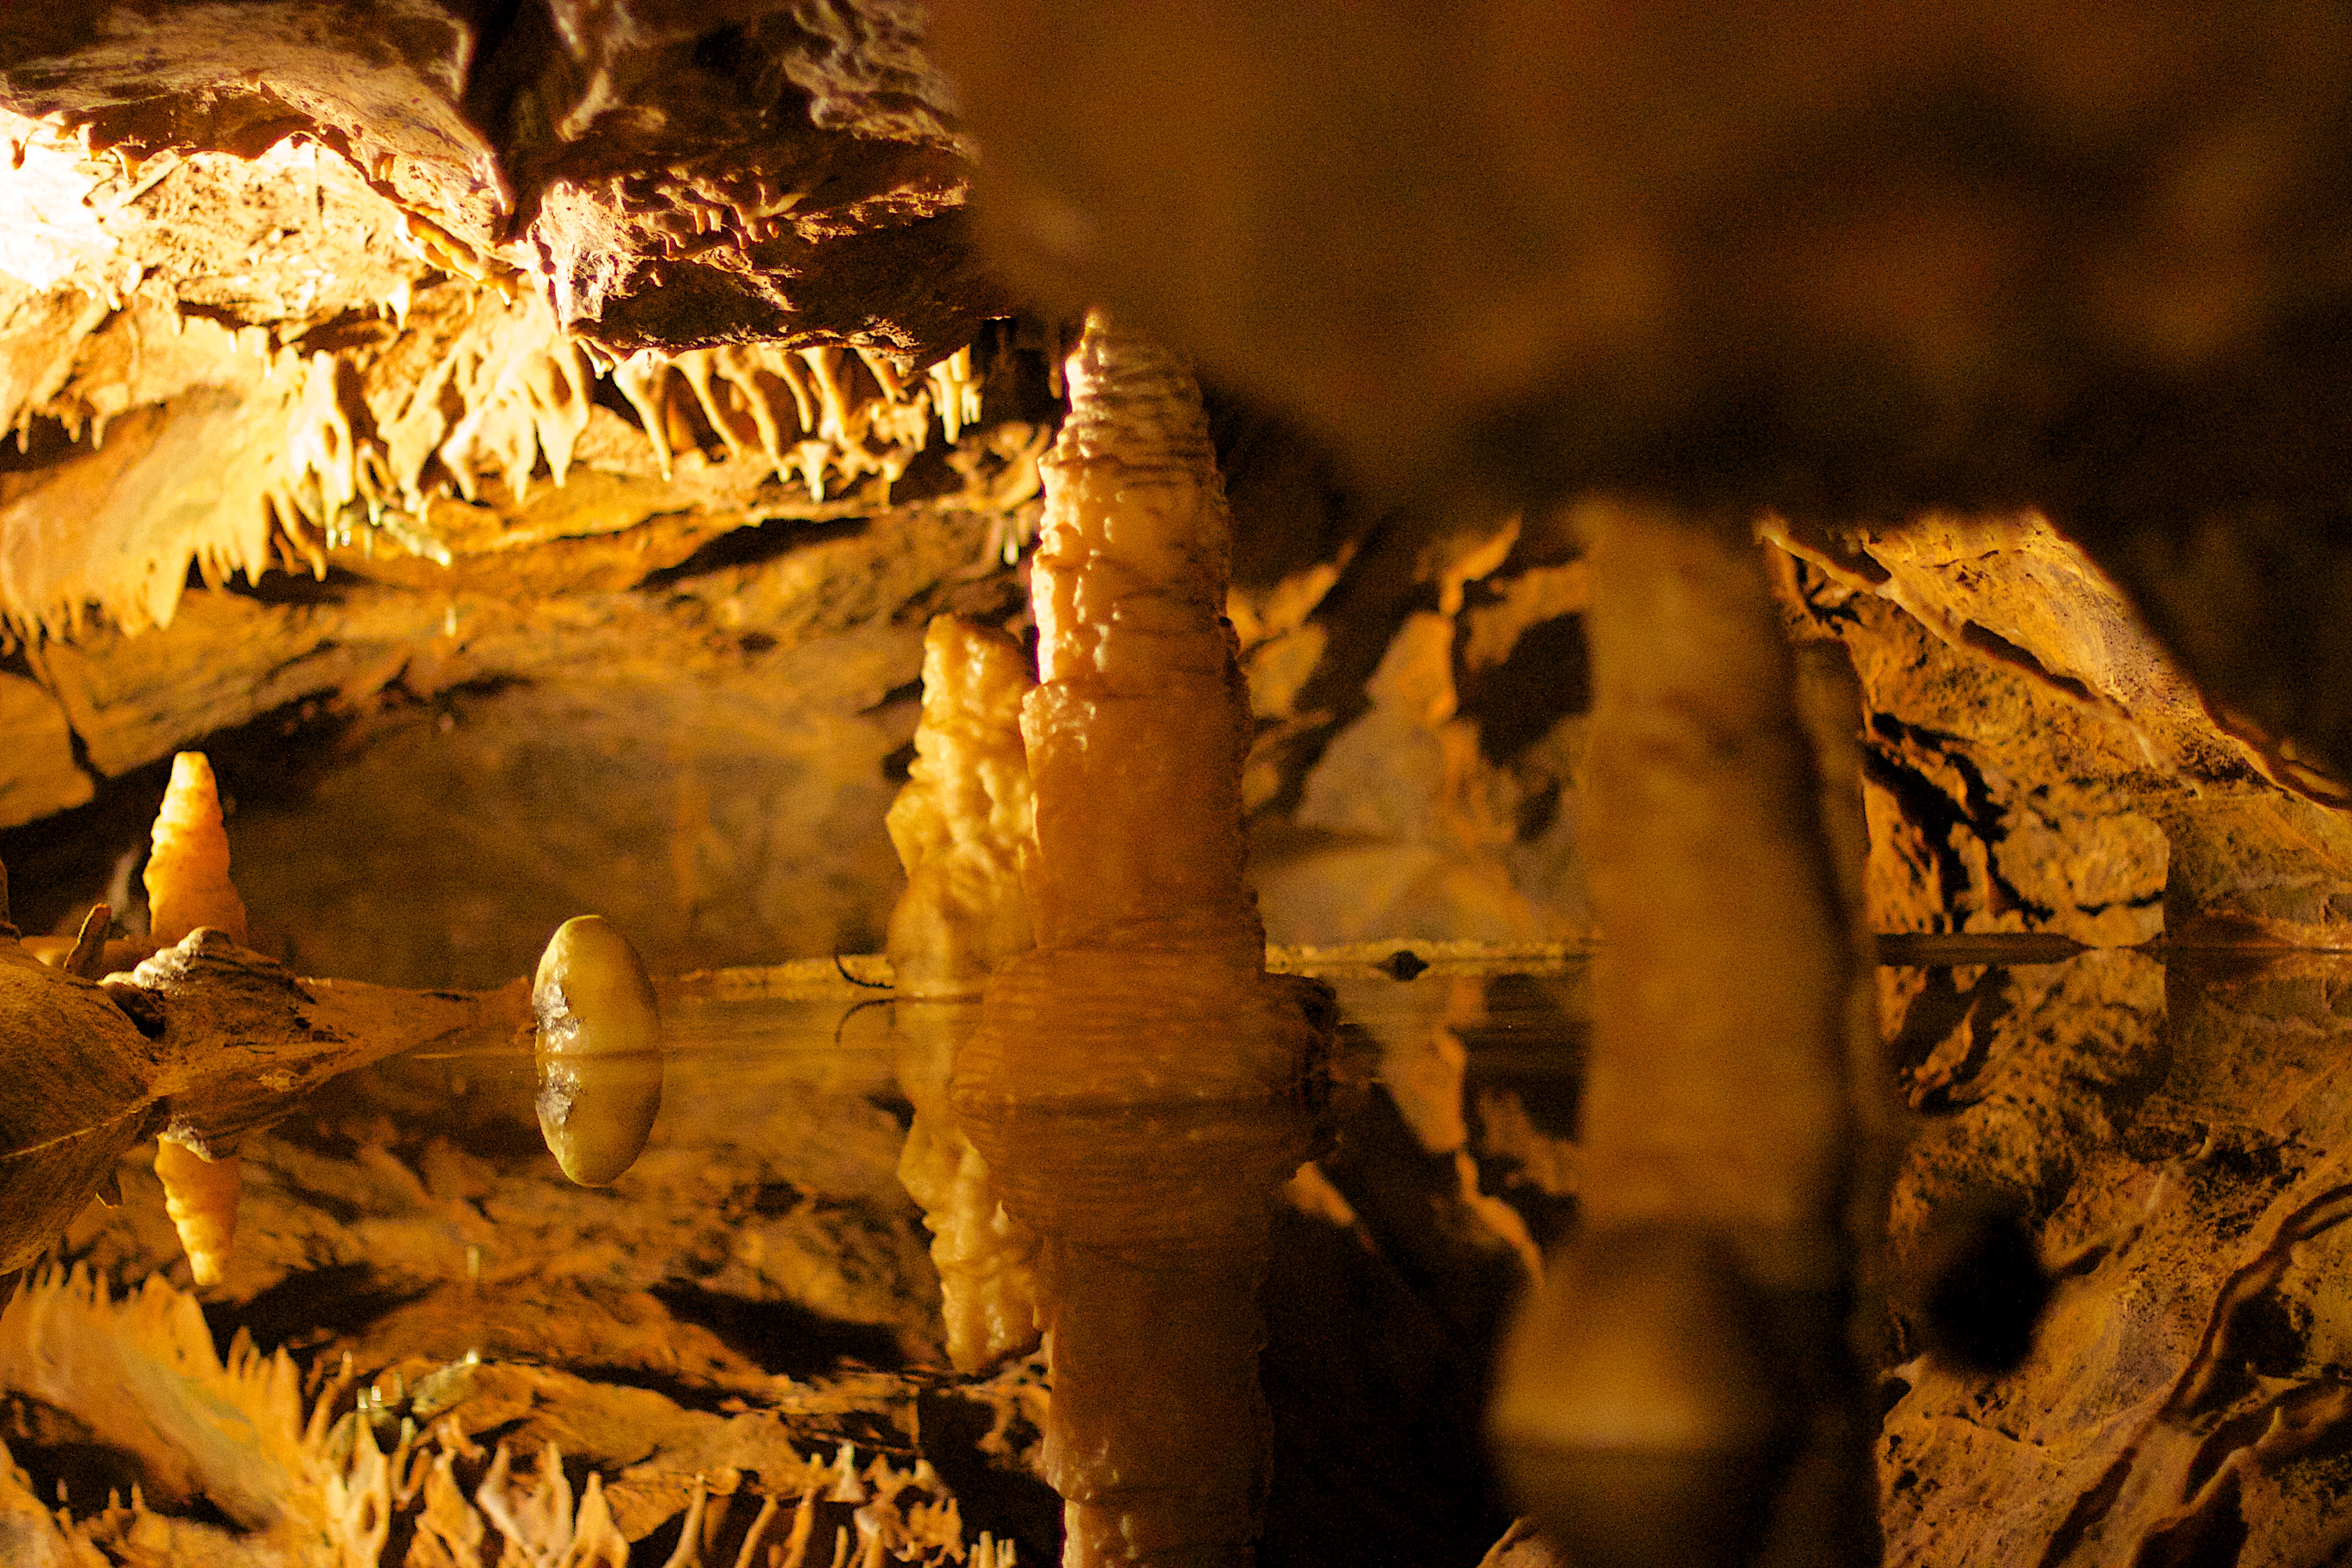
formation, cave, wadi, caving, stalagmite, stalactite, landform, geographical feature